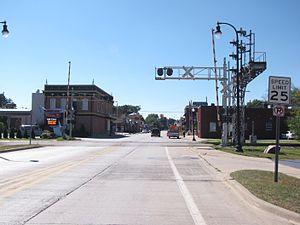
Romulus est une ville située dans l’État américain du Michigan, dans le comté de Wayne. Selon le recensement de 2000, sa population est de 22 890 habitants.